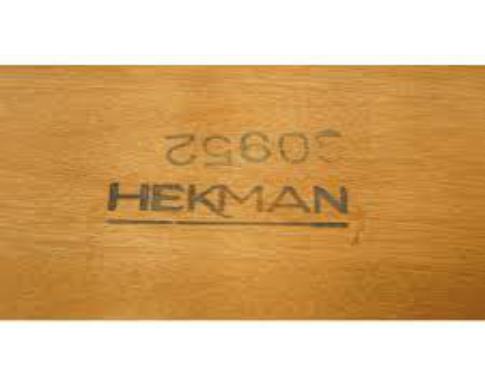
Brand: hekman
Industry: Necessities